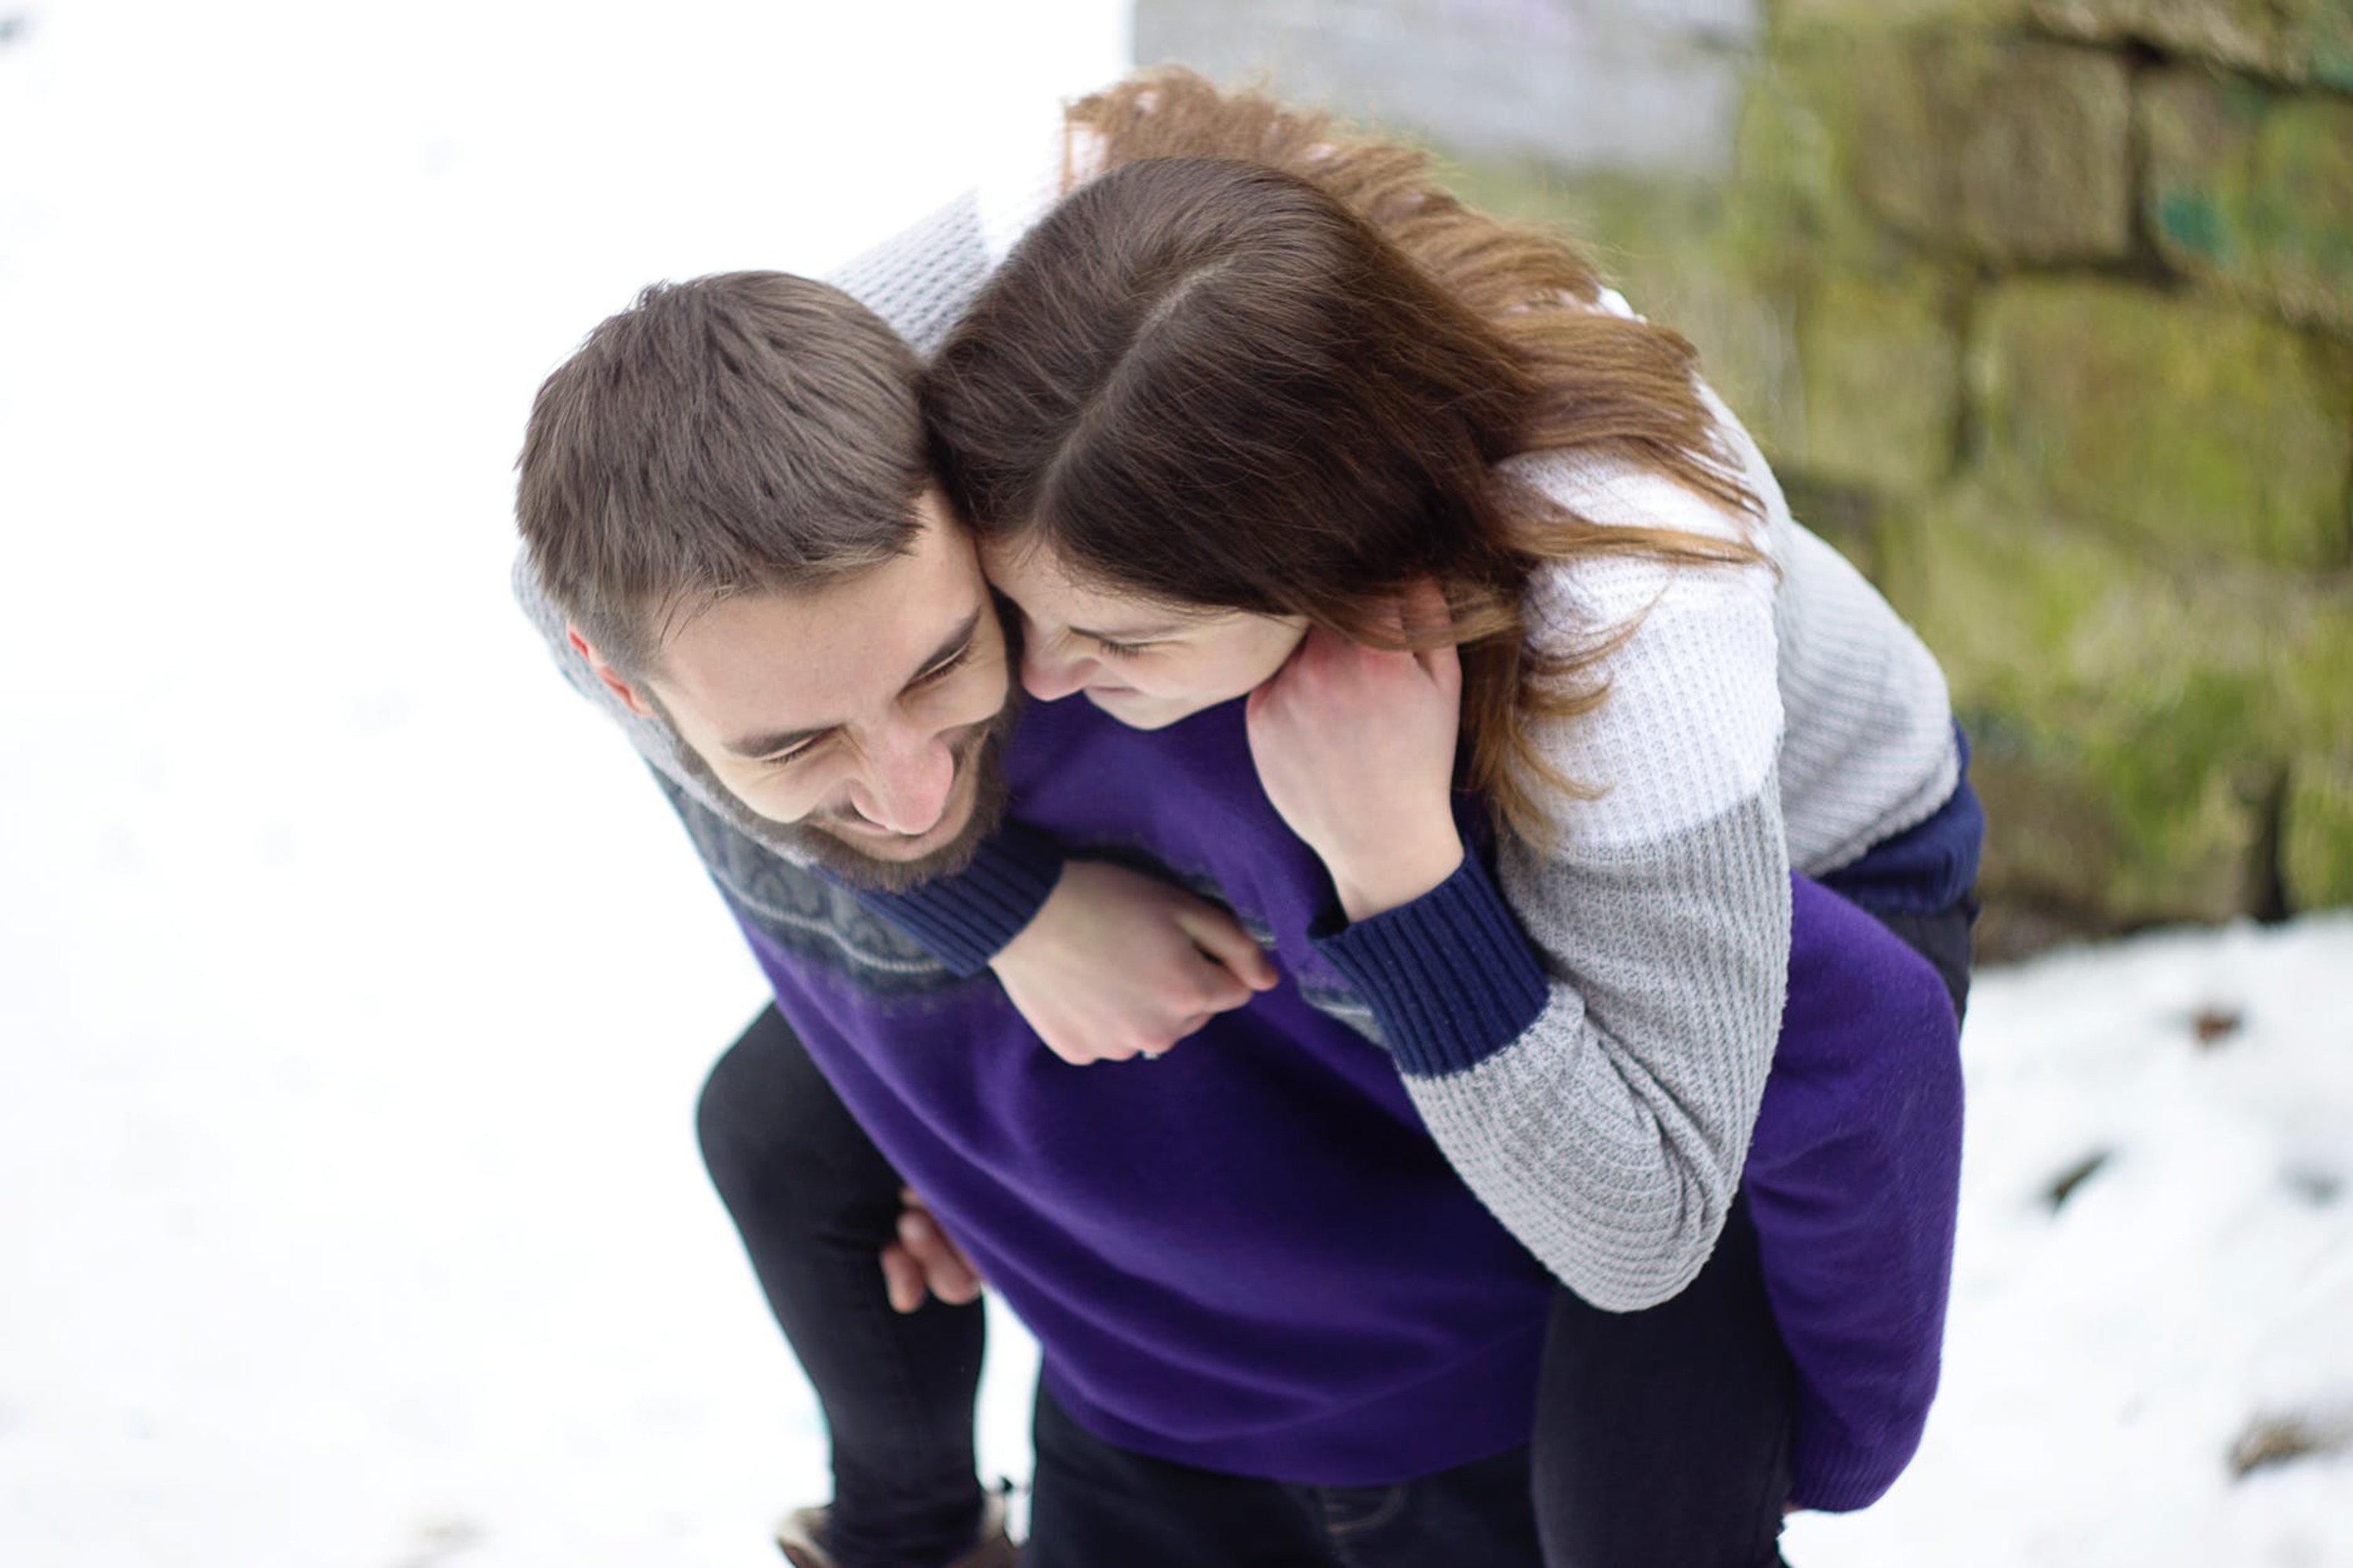
couple, smile, People in nature, snow, happy, gesture, eyewear, street fashion, leisure, freezing, event, electric blue, hug, scarf, honeymoon, romance, formal wear, recreation, fun, grass, love, winter, laugh, sitting, portrait photography, ceremony, fur, child, photo shoot